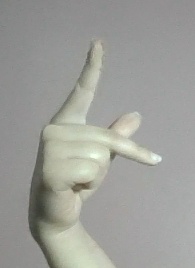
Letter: dha